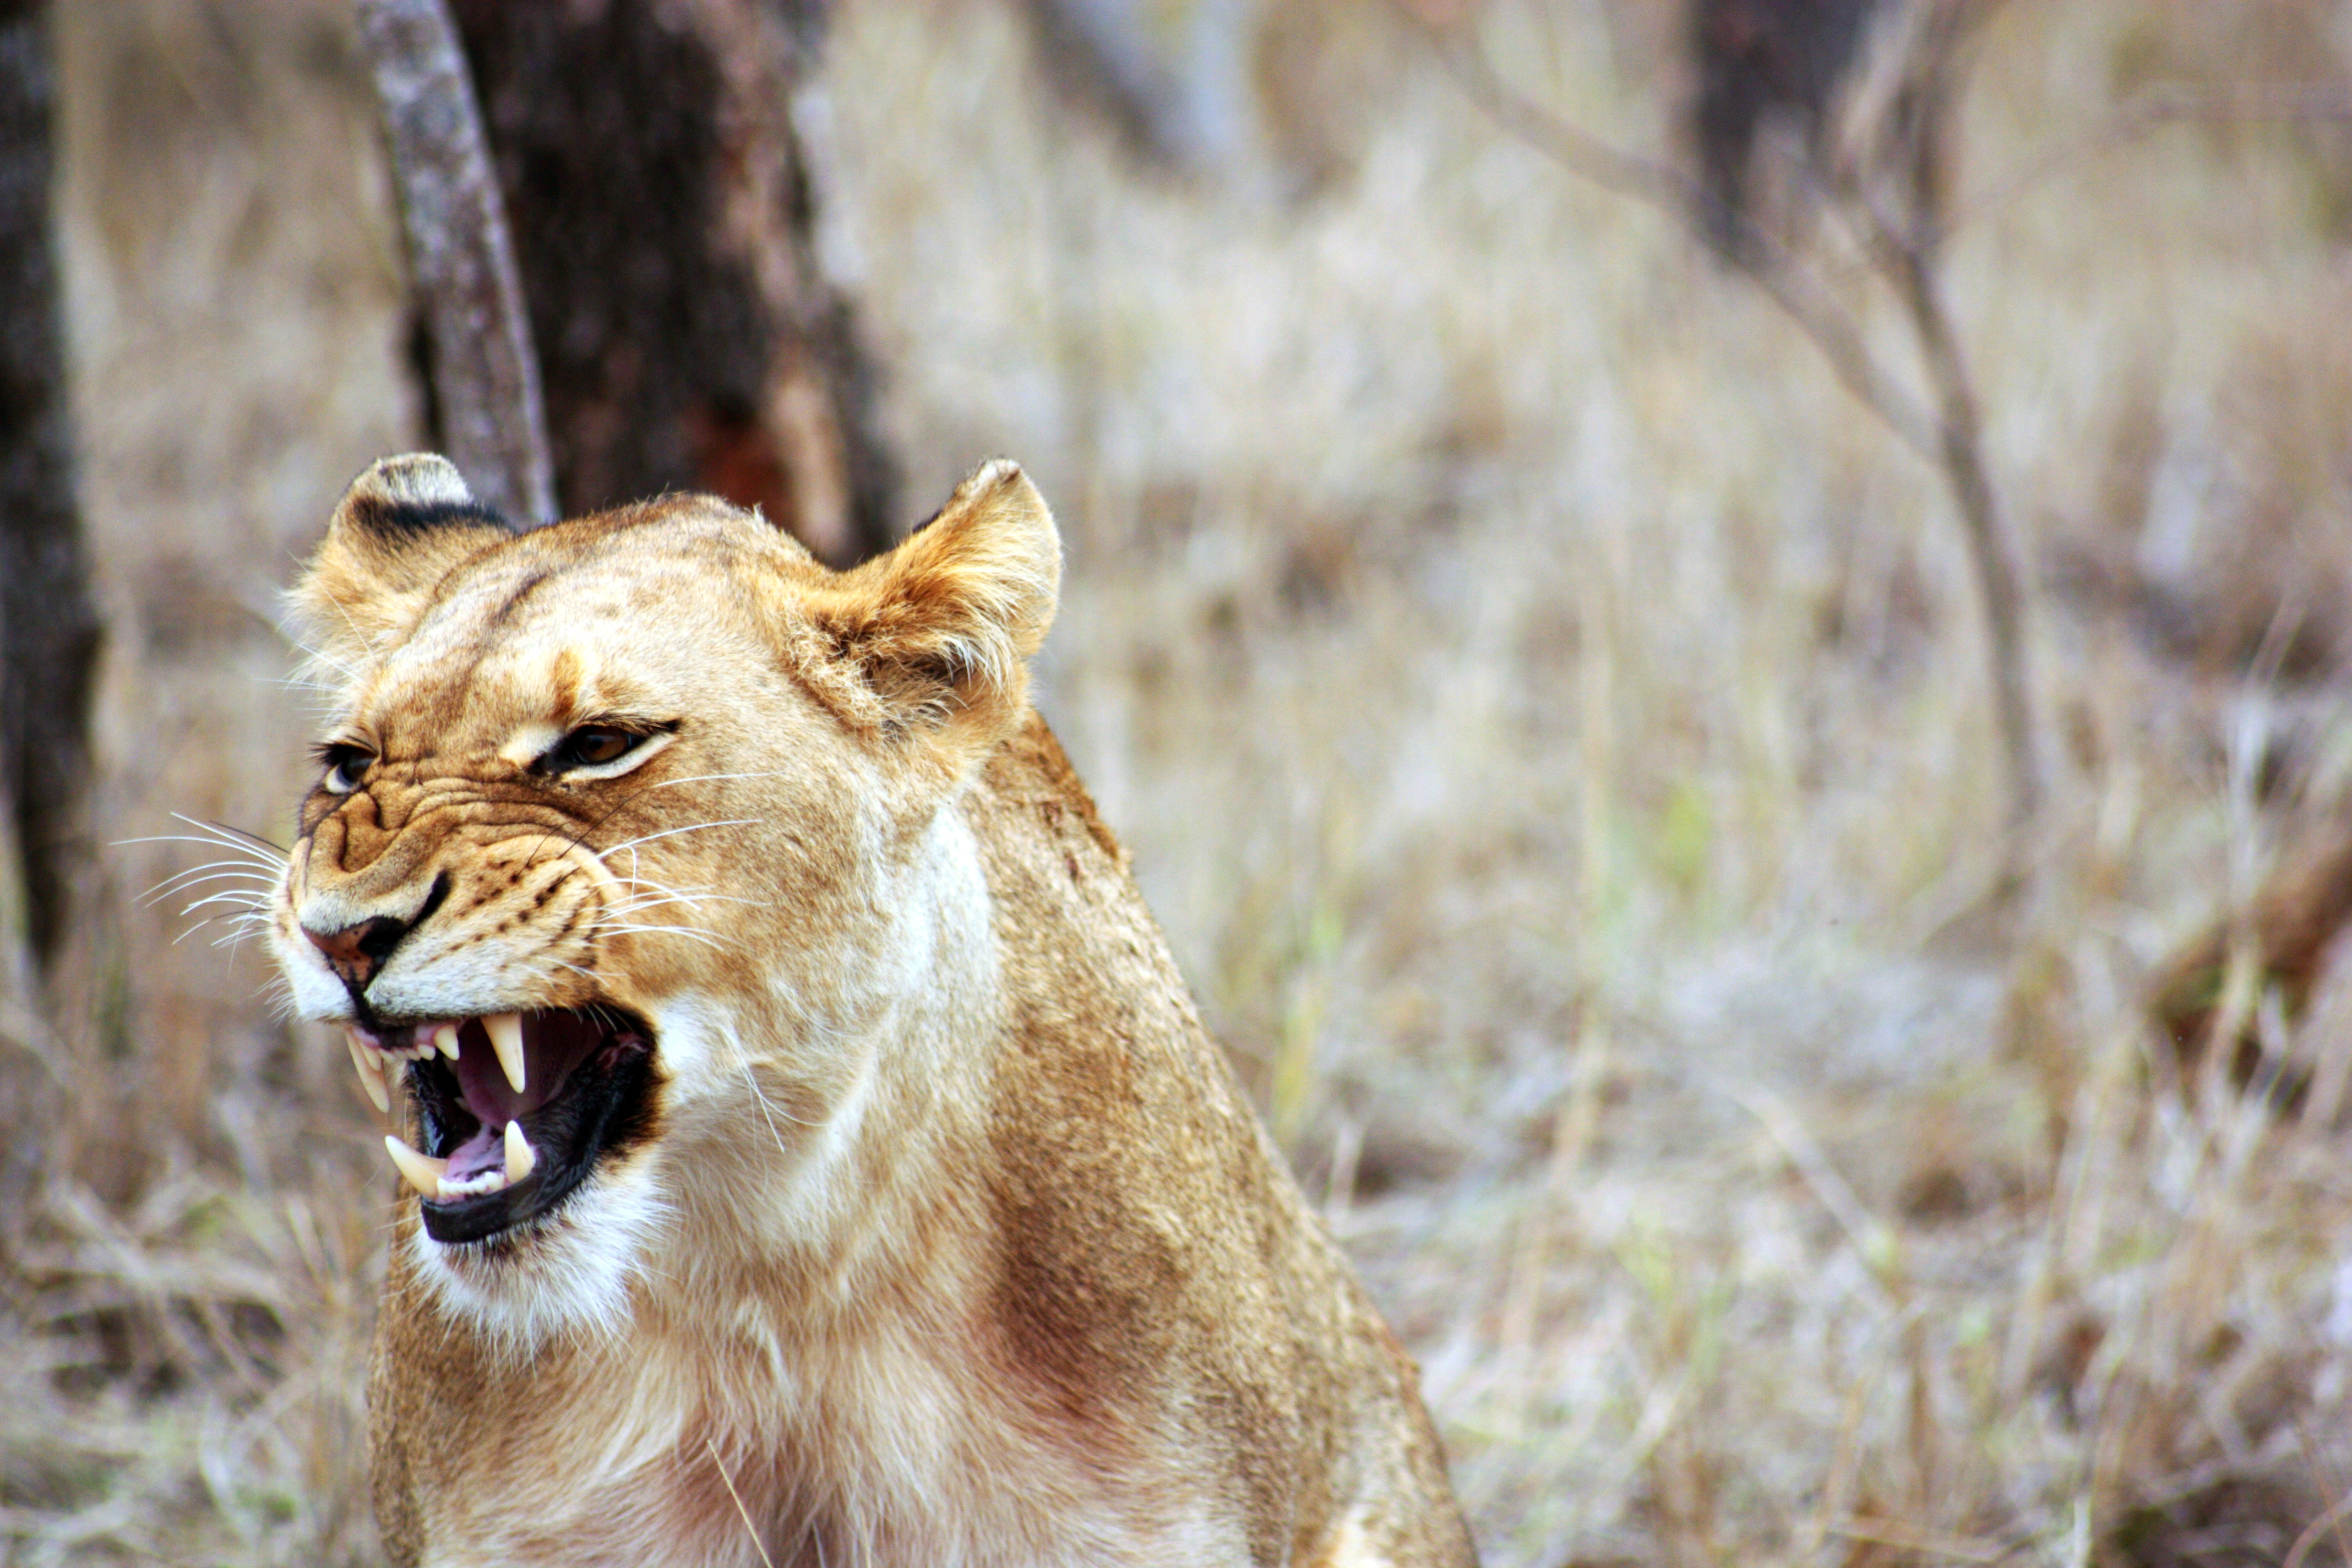
nature, animal, summer, wildlife, wild, africa, mammal, mane, fauna, lion, lioness, close up, whiskers, roar, savannah, hot, vertebrate, teeth, safari, leo, anger, big cats, cat like mammal